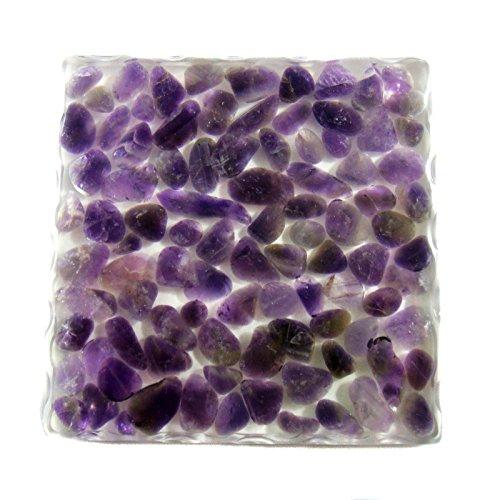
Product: REALBUG Resin Coaster with Amethyst
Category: Toys & Games | Novelty & Gag Toys
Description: Amethyst embedded.
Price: $11.81
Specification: ProductDimensions:3.5x3.5x0.5inches|ItemWeight:2.2pounds|ShippingWeight:6.4ounces(Viewshippingratesandpolicies)|ASIN:B01JS6V5RS|Itemmodelnumber:CT5041|Manufacturerrecommendedage:5-15years